Santa-Fe (Bob Dylan song)

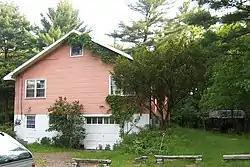
"Santa-Fe" is believed to have been recorded at Big Pink, West Saugerties, New York, shown here in 2006

In 1965 and 1966, Dylan was touring with the Hawks—Rick Danko, Garth Hudson, Richard Manuel, Robbie Robertson and Levon Helm, although Helm quit the group in late November or early December 1965. In July 1966, Dylan suffered a motorcycle accident and spent several months recuperating at his house in Byrdcliffe, near Woodstock, New York. By spring 1967, all of the members of the Hawks, except Helm, had joined Dylan in the Woodstock area, with Danko, Manuel and Hudson living in nearby West Saugerties in a house nicknamed Big Pink. Dylan and the four Hawks began recording informal music sessions, first at Dylan's house in what was known as "the Red Room", followed by the basement of Big Pink. Earlier on they recorded mostly covers and traditional music, but later moved onto original material written largely by Dylan. In total, over 100 songs and alternate takes were put on tape. Helm returned to the group in October 1967 and performed on some final Woodstock-area collaborations between Dylan and the Hawks, these ones at a different house that some group members had moved to. In the fall of that year, the Hawks, who soon renamed themselves the Band, continued writing and rehearsing songs for their debut album, "Music From Big Pink".